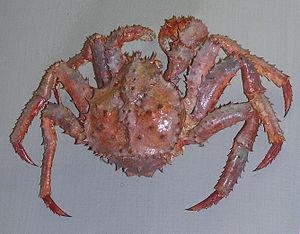
Paralithodes platypus. Musée de zoologie de Saint-Pétersbourg, Russie. Русский: Зоологический музей в Санкт-Петербурге. Синий краб This photograph taken in Zoological Museum of the Zoological Institute of the Russian Academy of Sciences Note: It is only museum co-ordinates, instead of an area of live animals. Camera location59°